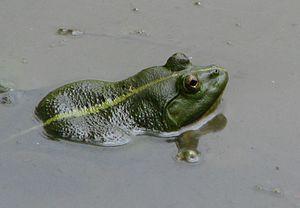
Euphlyctis hexadactylus est une espèce d'amphibiens de la famille des Dicroglossidae.